Non-price competition

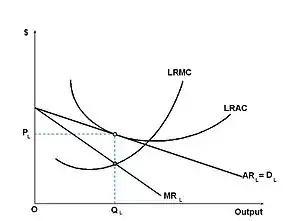
Long-run equilibrium of the firm under monopolistic competition

Monopolistic market structures also engage in non-price competition because they are not price takers. Due to having rather fixed market prices, leading to inelastic demand, they engage in product differentiation. Monopolistic markets engage in non-price competition because of how the market is designed where the firm dominates the market. In order to sustain in the market, they have to innovate and improve on their product development to appeal to consumers. The new trade theory suggests that the model of monopolistic competition plays a big role in explaining trade trends in trade patterns where product development drives product differentiation. Under monopolistic competition, firms engage in non-price competition to innovate and further boost their brand image.